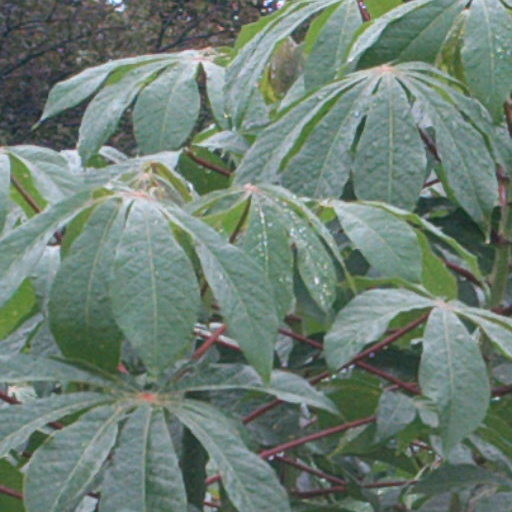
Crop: cassava